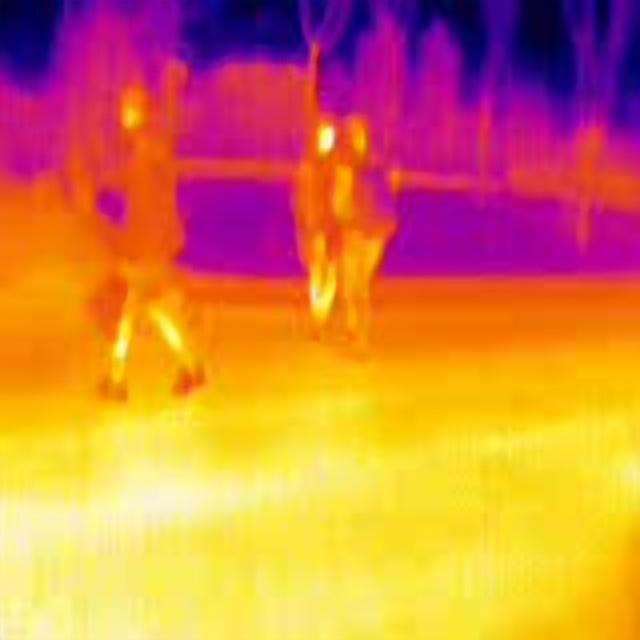
Detected objects:
label: person
label: person
label: person